Laurel Meadow (Richmond, Virginia)

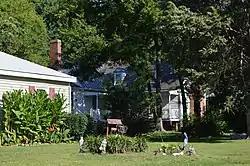
Southern and eastern sides

Laurel Meadow is an historic house at 1640 Bramwell Road in Richmond, Virginia. The oldest portion of this wood-frame house was built prior to 1776, when the property was acquired by David Patteson. Patteson, who had been a steward of the Westover Plantation of William Byrd III, was an officer in the Revolutionary War, a Colonel in the Virginia Militia, a member of the House of Delegates, and represented Chesterfield County at the Virginia Constitutional Ratification Convention of 1788. He voted to ratify the Constitution. The building has three portions, forming an L shape. The oldest portion is the Northwest wing, which is 1.5 stories and now houses a library and stair hall below and a sitting room above, which was probably at first a bedroom. A dining room and upper bedchamber were believed to have been added by Patteson. A third wing including a lower passage and parlor below and an upper passage and bedchamber above, was added to the Northeast section early in the 19th century, and the building was significantly restyled, giving it a Federal interior. The house is one of only a small number of colonial-era houses in the Richmond area.